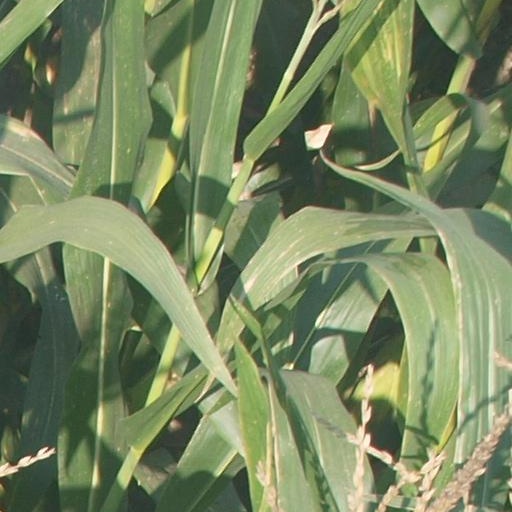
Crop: maize; corn